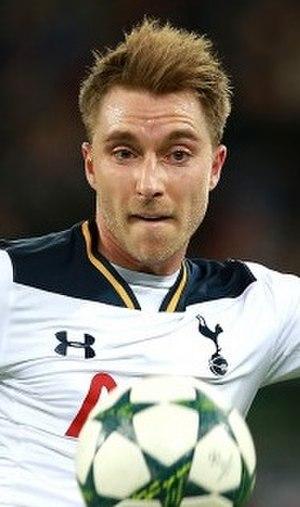
Christian Dannemann Eriksen, né le 14 février 1992 à Middelfart au Danemark, est un footballeur international danois évoluant au poste de milieu offensif à l'Inter Milan.